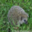
Label: porcupine